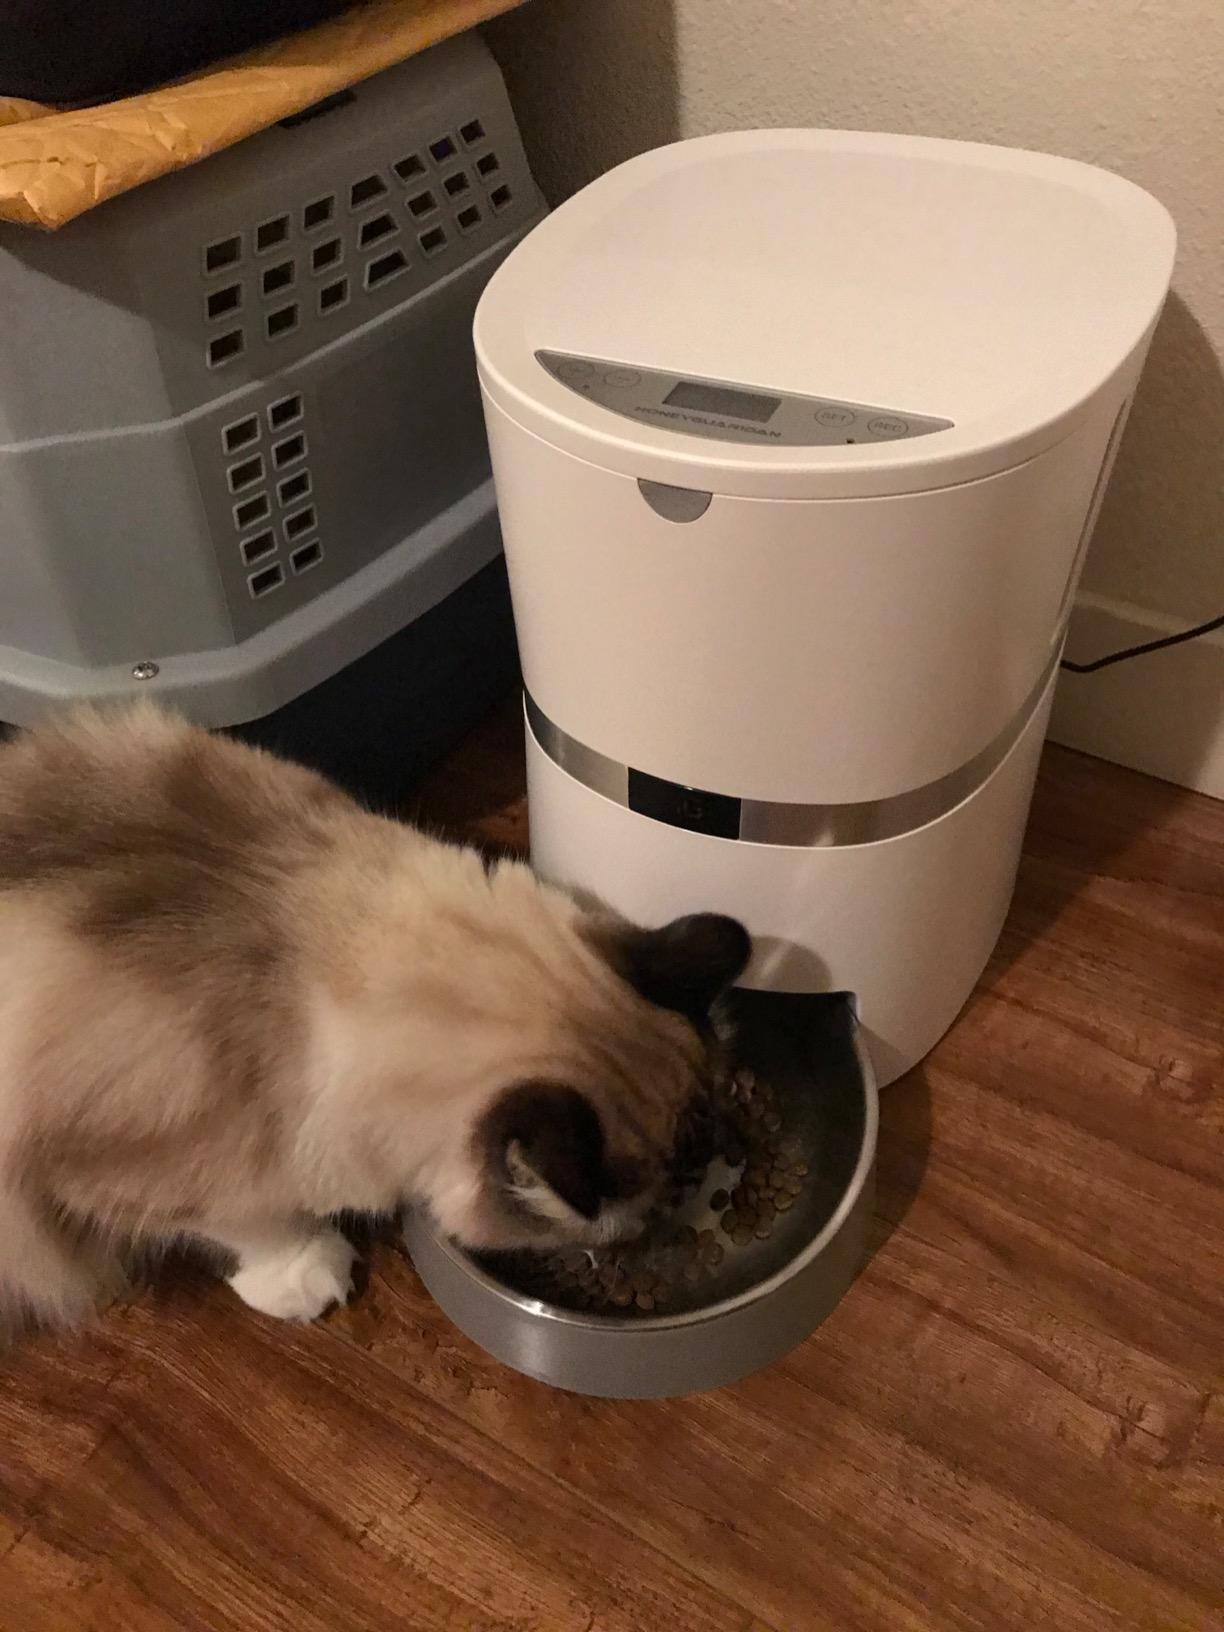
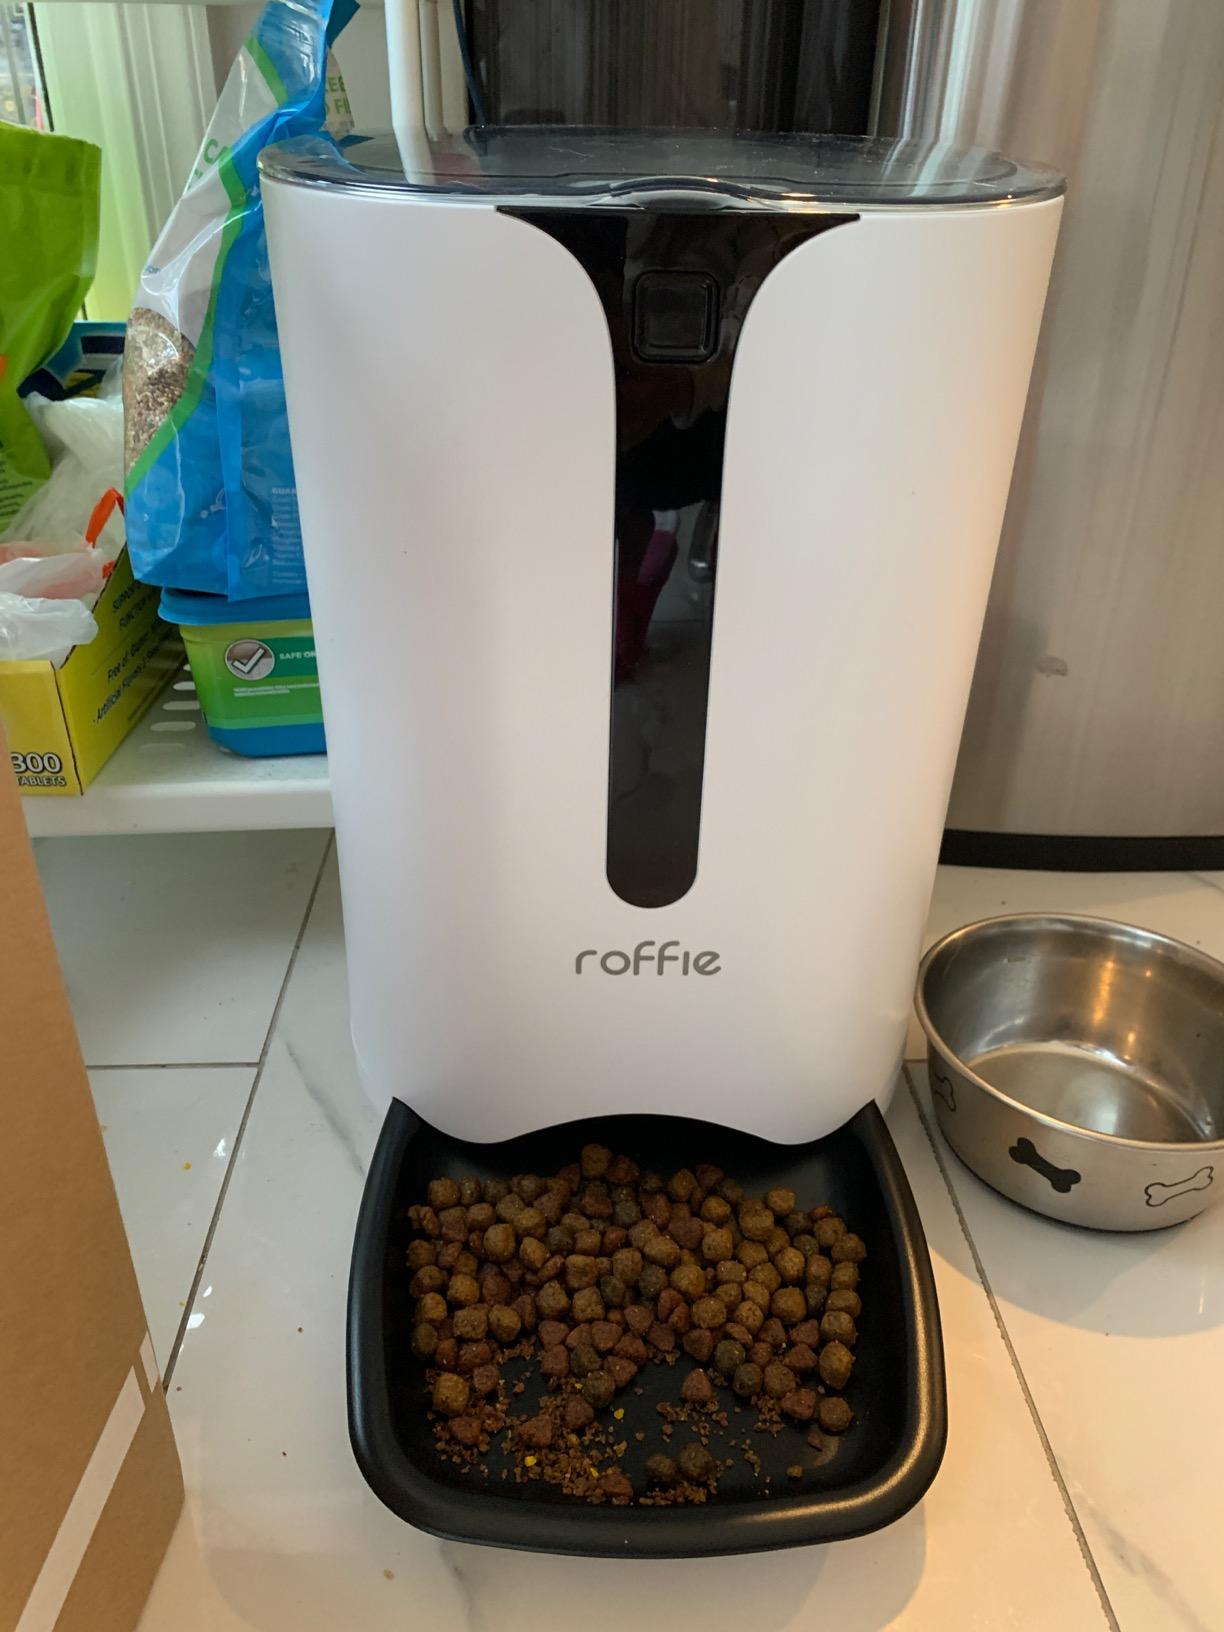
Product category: items_feeder
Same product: no